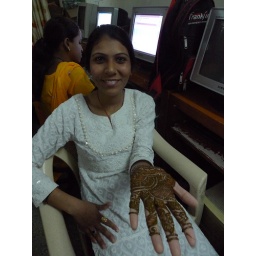
one of the girls in computer lab, waiting for her henna to dry